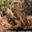
Label: frog